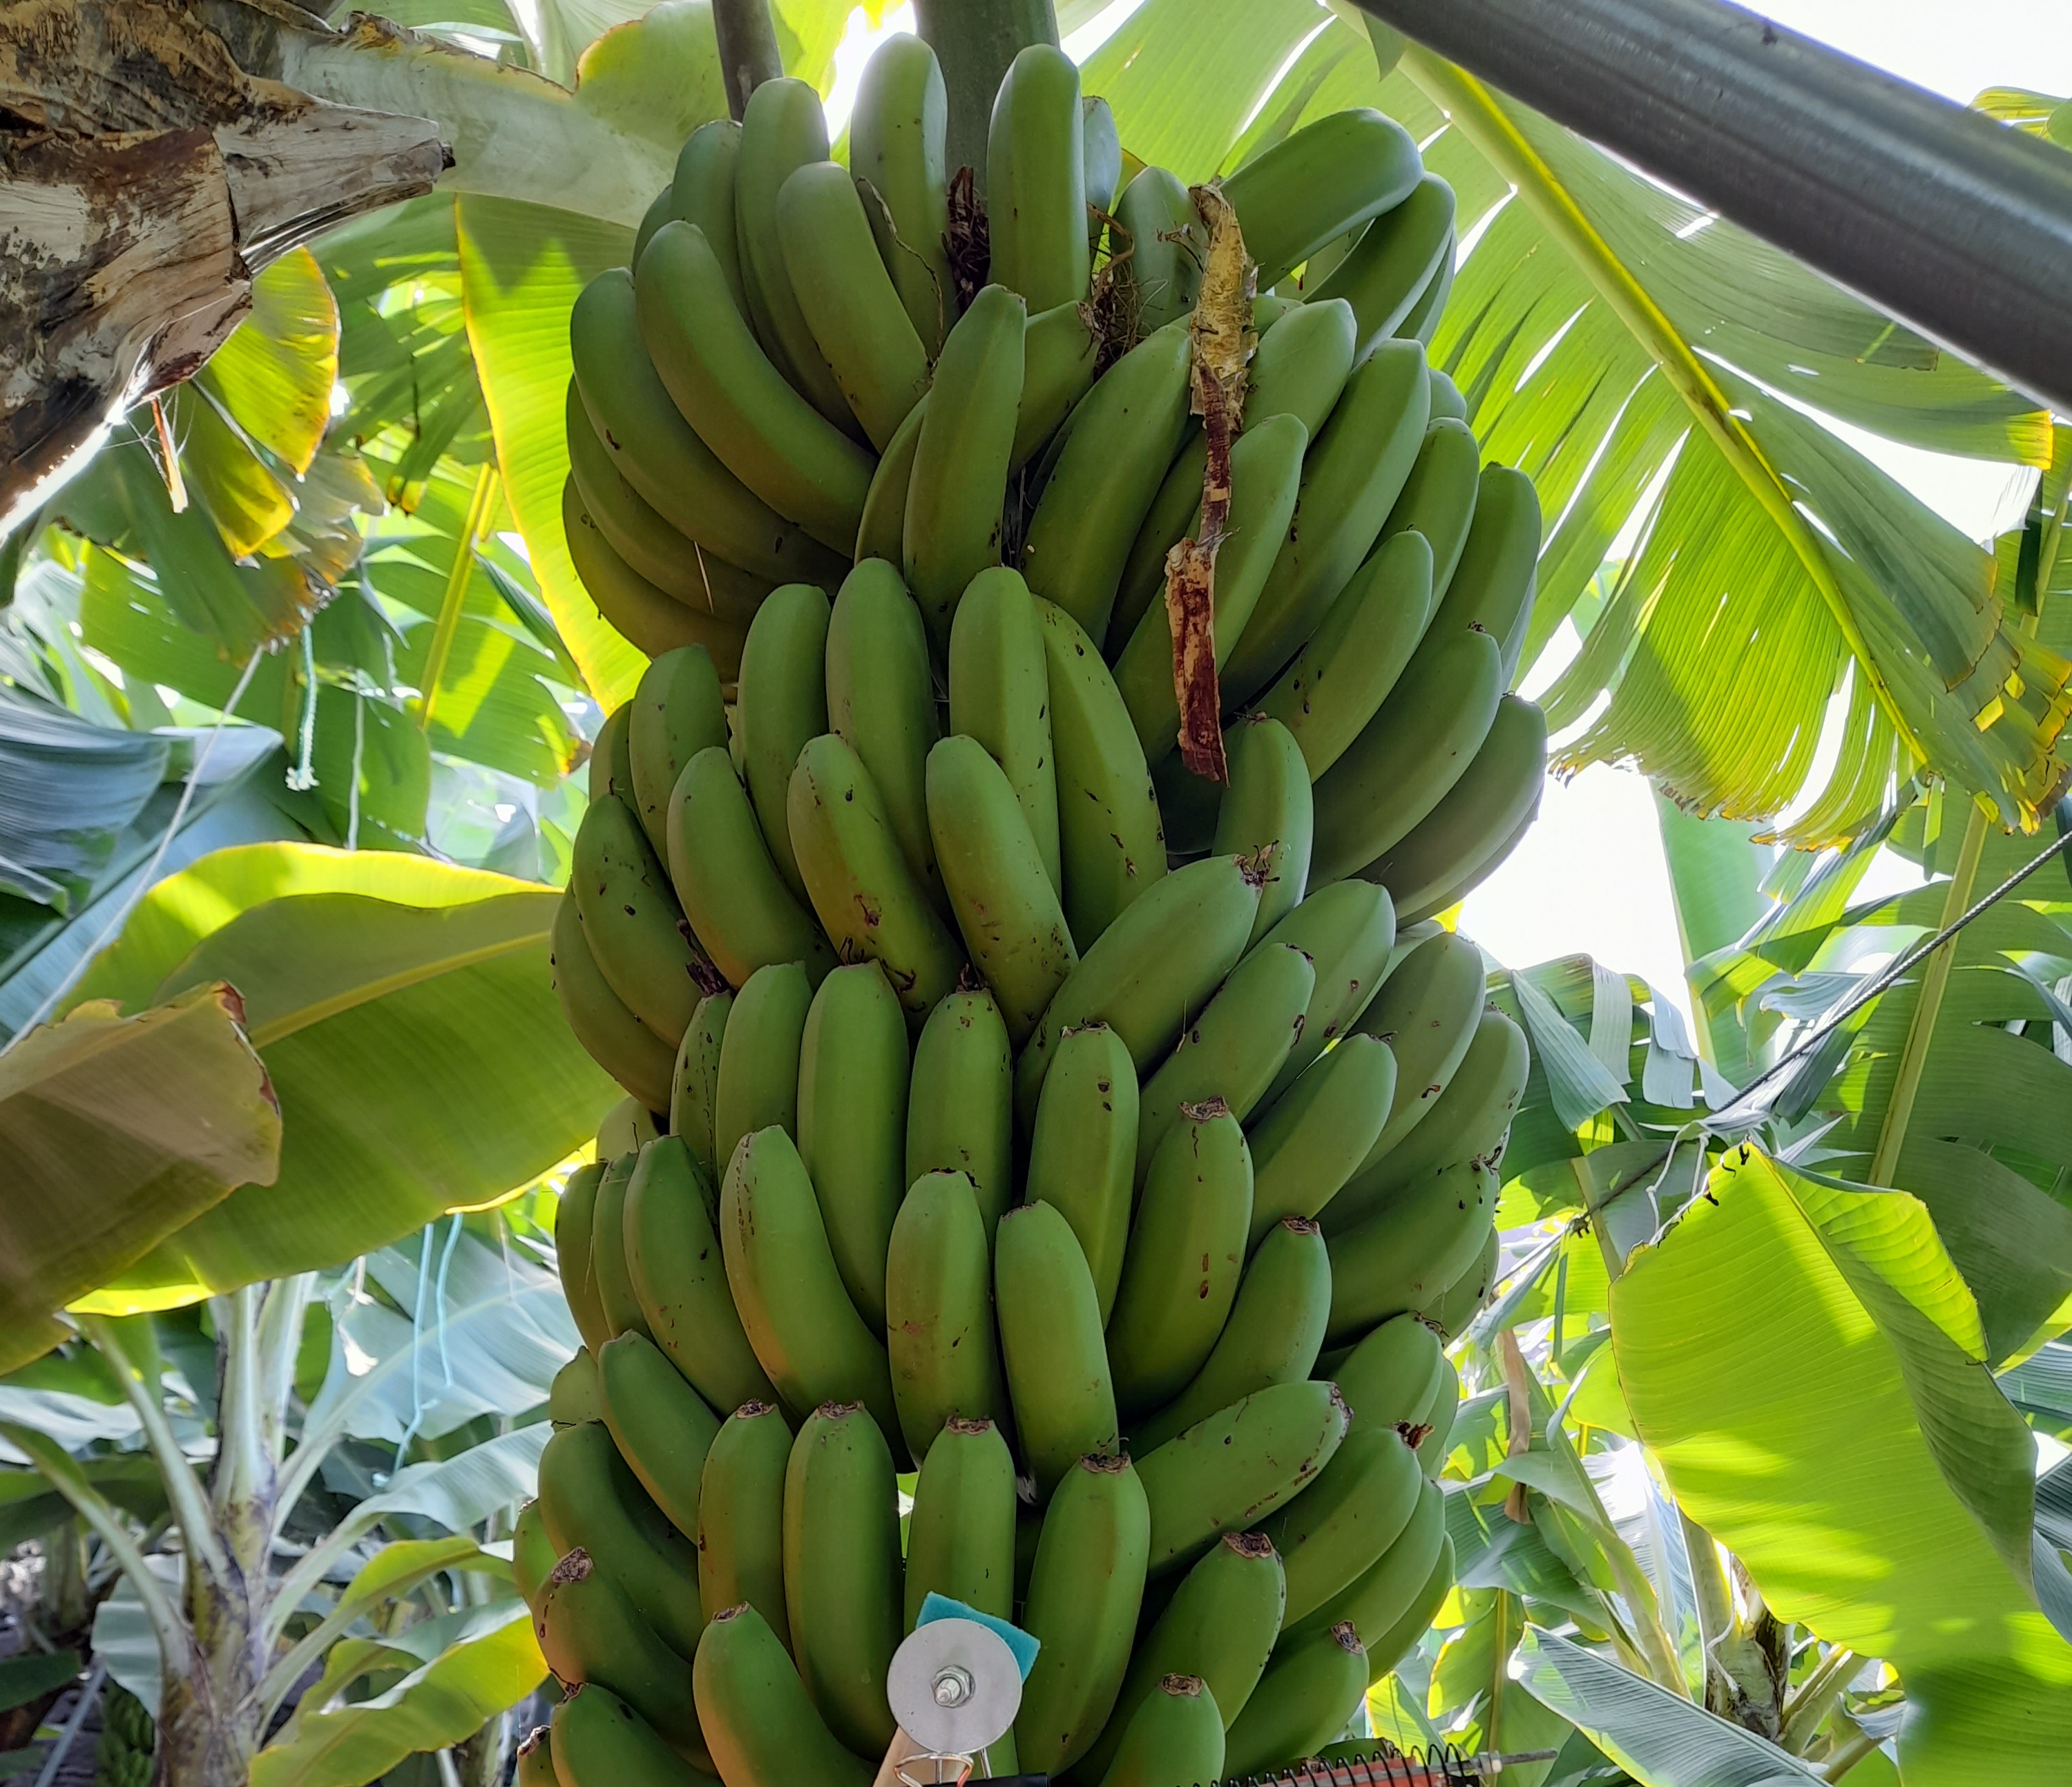
Label: Cut